Ngab

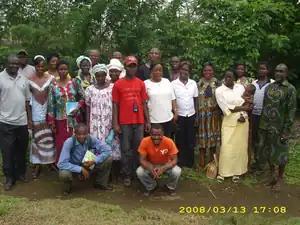
Farming trainees at Ngab in 2008

Ngab or Ngabe is a community in Cameroon, just to the north of Tombel in the Southwest Region, in the country of the Bakossi people.